Batman (military)

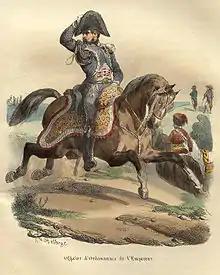
French aide-de-camp, Napoleonic Wars.

In the French Army the term for batman was "ordonnance" ("orderly"). Batmen were officially abolished after World War II. However, in the 1960s there were still batmen in the French Army.